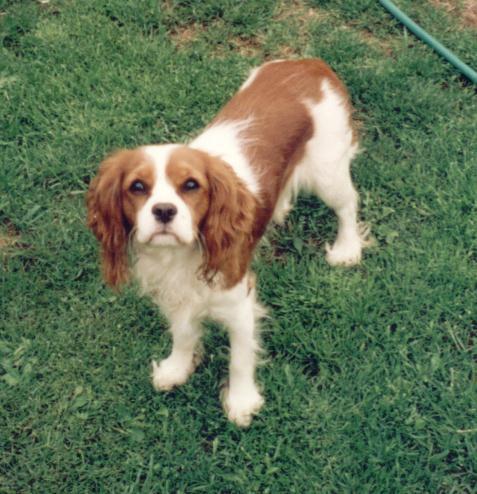
Blenheim_spaniel